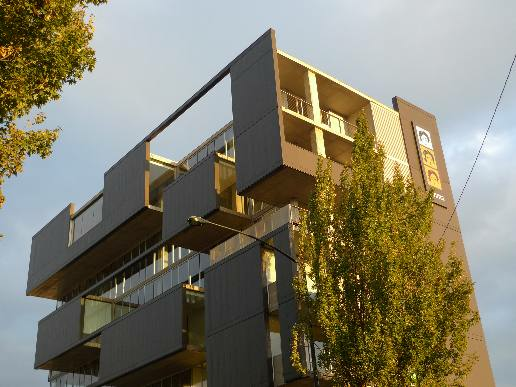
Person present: No